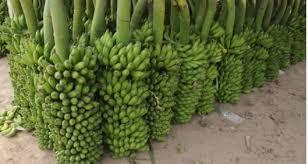
Rundo kubwa la ndizi mbichi,zikiwa zimebandikwa kwenye mashina yake, zimepangwa kwa mpangilio.  Kila ndizi bado haijakomaa, ikiwa na rangi ya kijani.